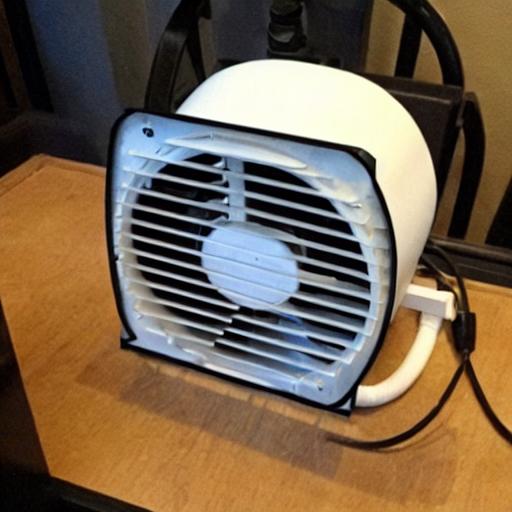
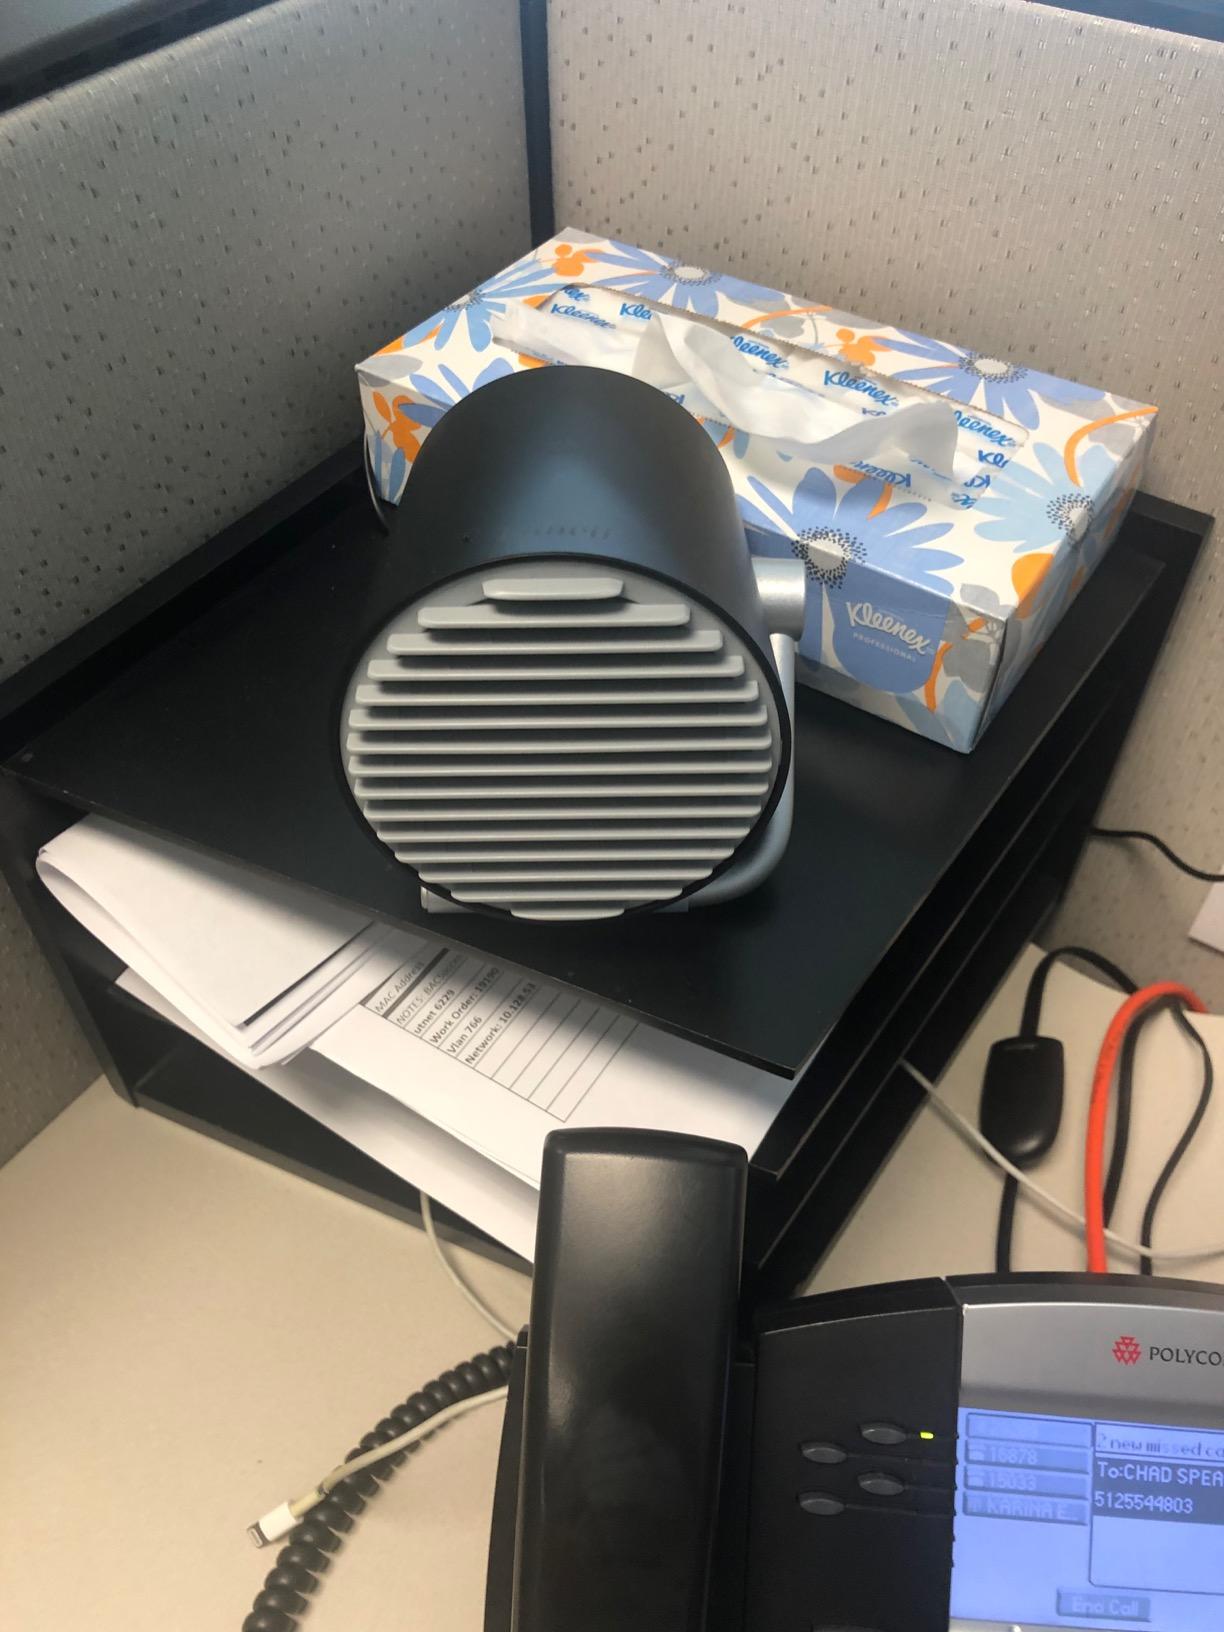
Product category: fan
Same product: no